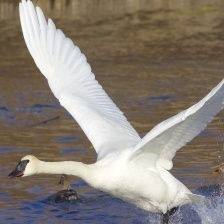
Species: TRUMPTER SWAN
Scientific name: CYGNUS BUCCINATOR
ImageNet parent category: black_swan